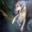
Label: dog